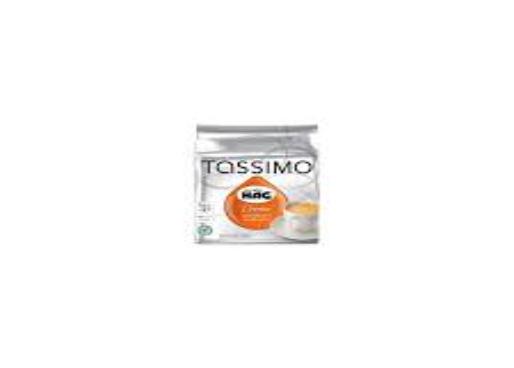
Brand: Cafe HAG
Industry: Food